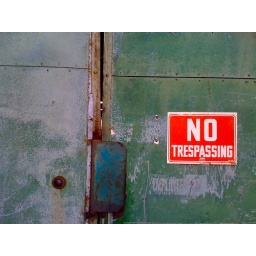
A sign attached to loading door for a mill in Fairhaven.